Delmotte (crater)

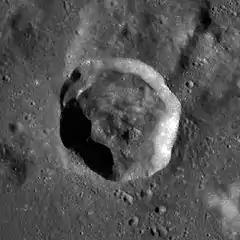
LRO mosaic

Delmotte is a small lunar impact crater that lies just to the east of the much larger crater Cleomedes, and to the north of the Mare Crisium, in the northeastern part of the Moon. It was named by the IAU in 1935.